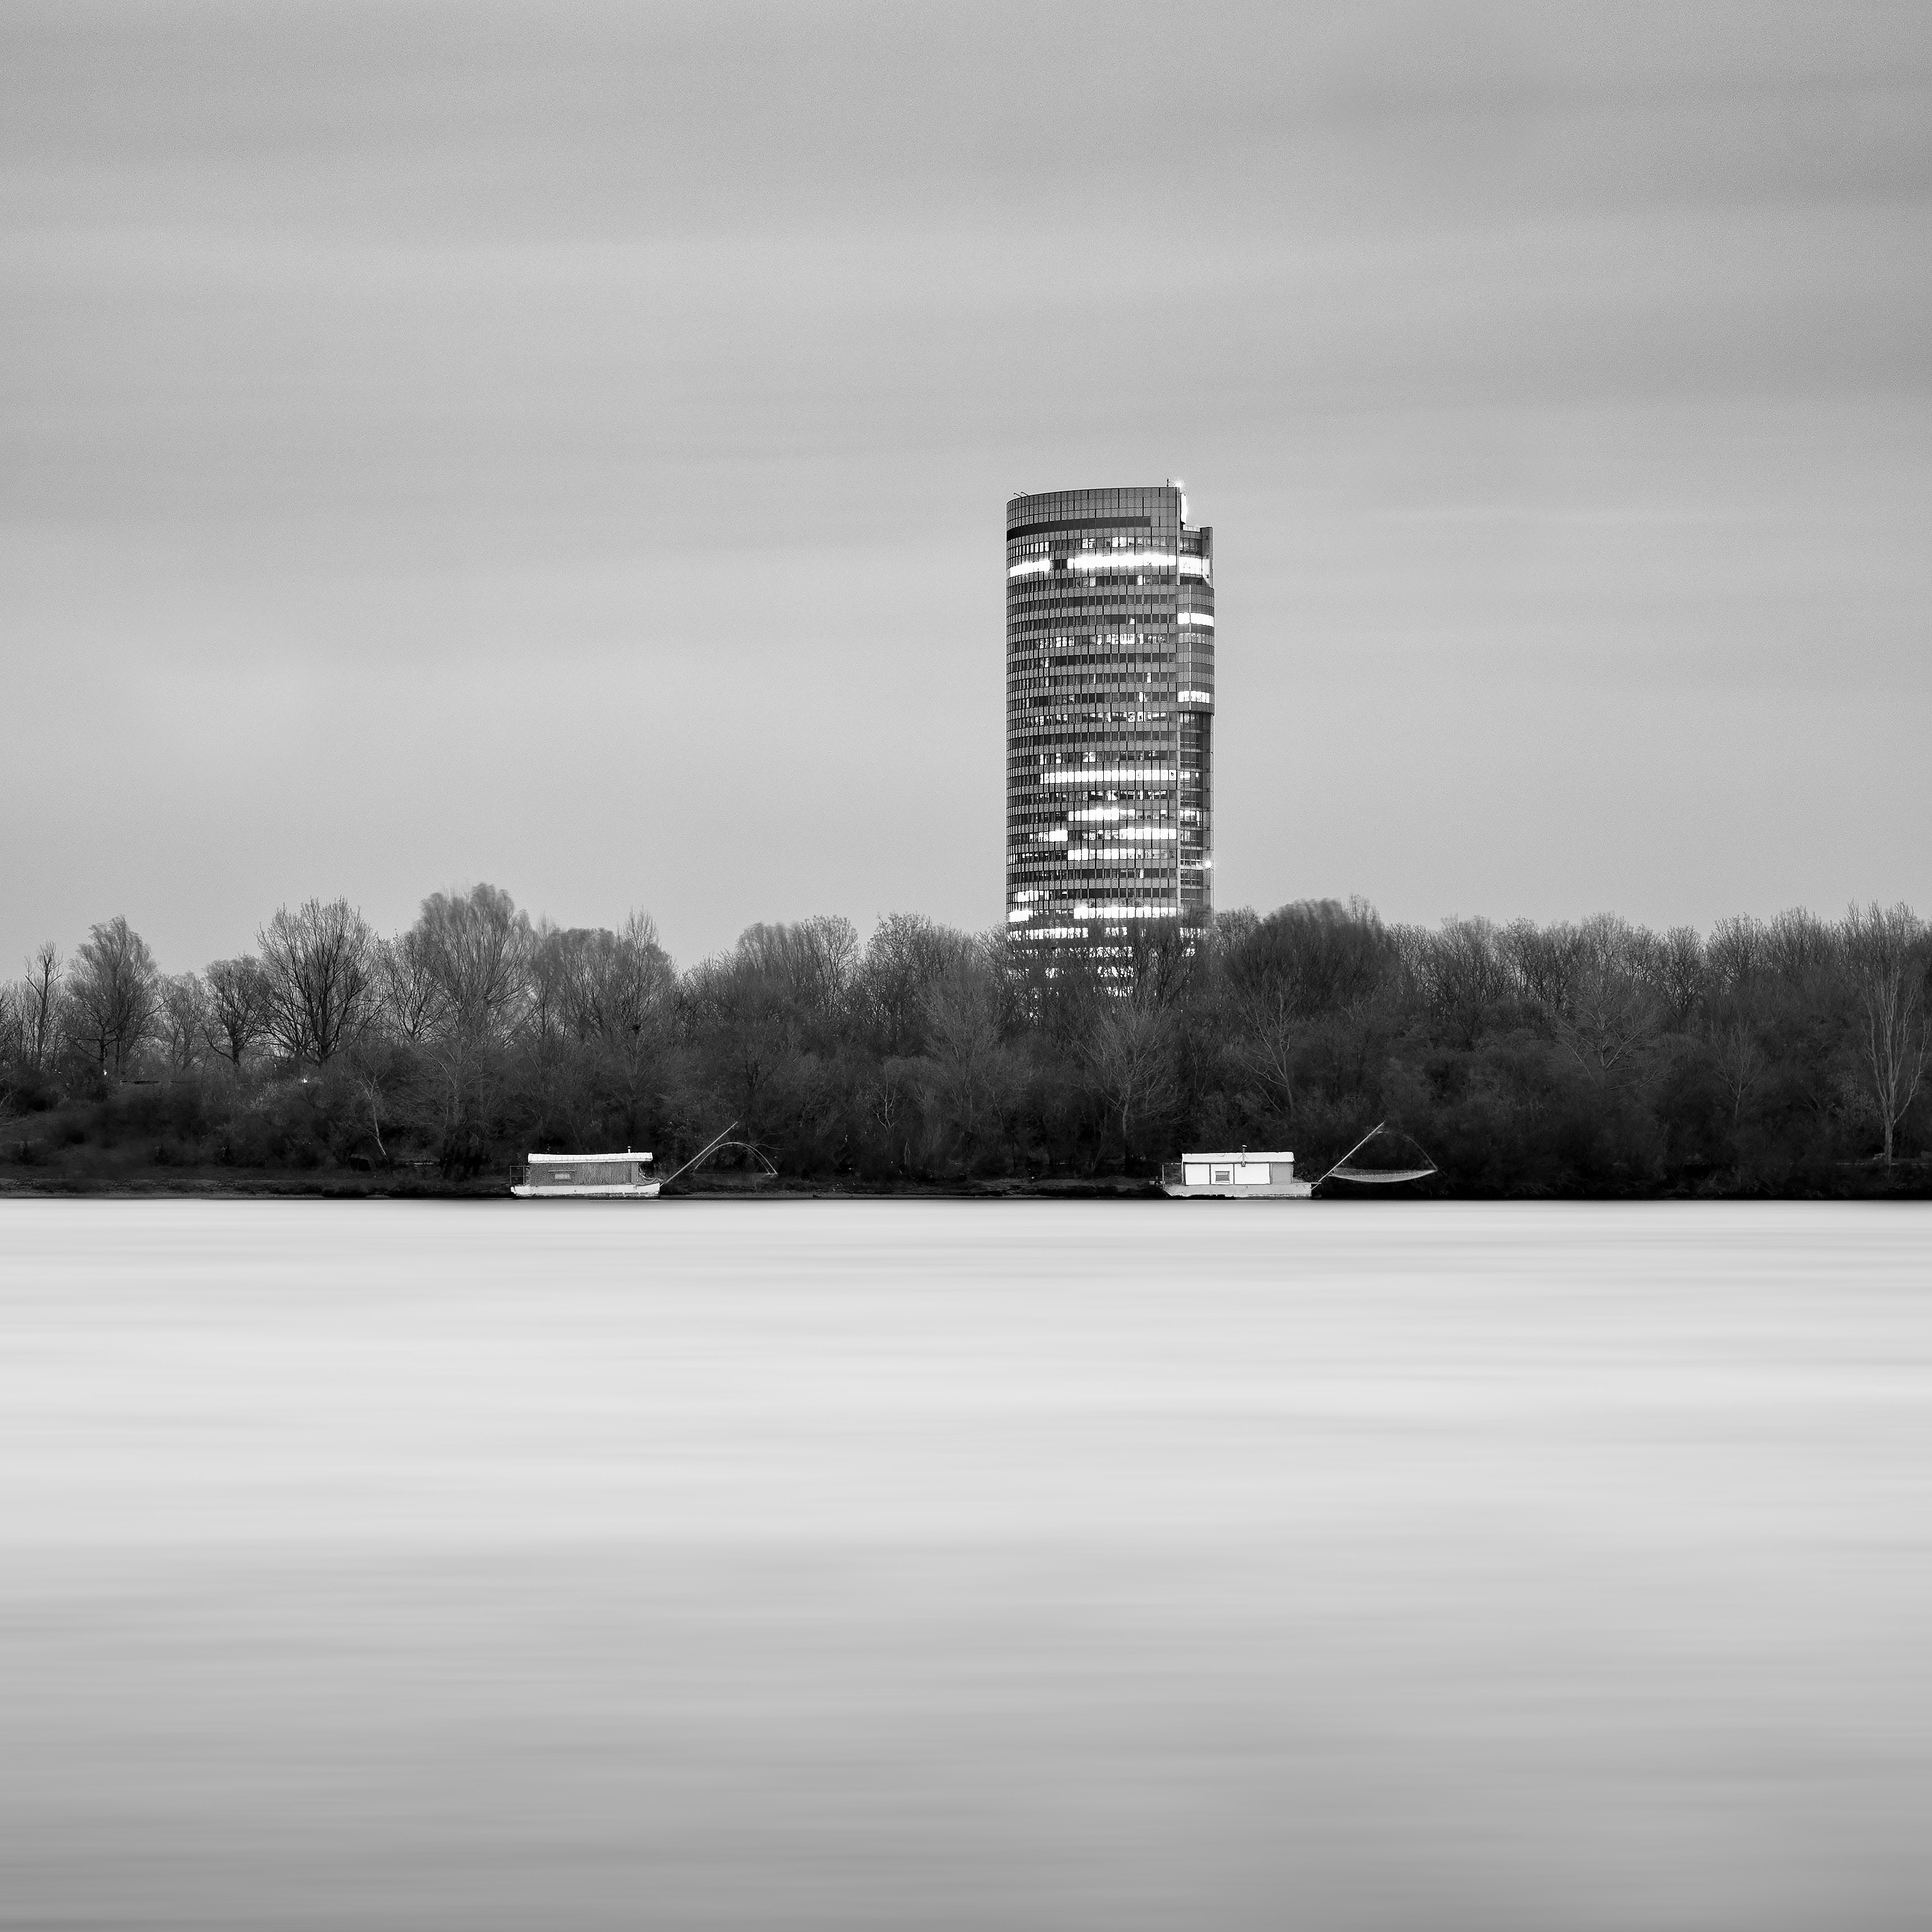
water, horizon, snow, winter, cloud, black and white, sky, white, skyline, morning, cityscape, dusk, reflection, tower, weather, monochrome, austria, danube, vienna, shape, wien, donau, fischerboote, monochrome photography, atmospheric phenomenon